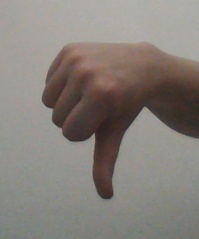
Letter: waw